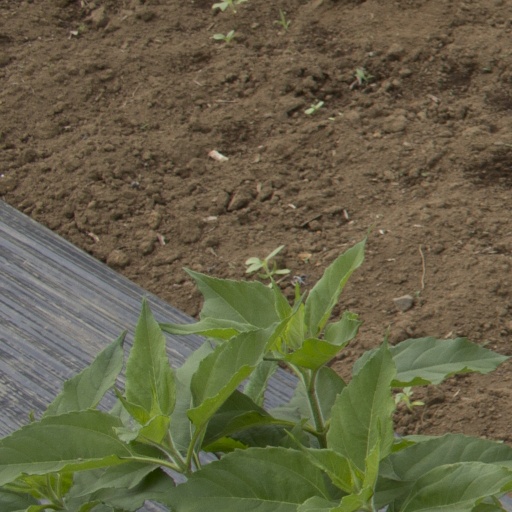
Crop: Jerusalem artichoke